Alexander Zusia Friedman

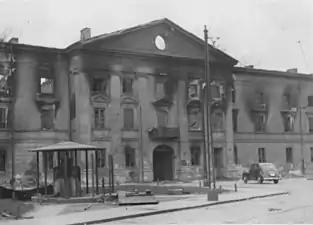
Ruin of the Judenrat building in Warsaw

On 20 November 1939 Friedman was arrested together with 21 other Polish Jewish leaders and jailed for one week to prevent them from resisting the construction of the Warsaw Ghetto. After his release he became the sole representative of Agudath Israel in the Warsaw Judenrat (Jewish Community Council), which advised the American Jewish Joint Distribution Committee regarding the latter's relief efforts. At that time, religious Jews faced much discrimination from secular Jewish relief organizations. Friedman successfully pushed for the opening of the first kosher soup kitchen in Warsaw, which was followed by the opening of several other free kitchens operated by Agudath Israel workers. The Joint and the Judenrat entrusted him with hundreds of thousands of dollars in stipends to distribute to the hundreds of refugee families that arrived penniless in Warsaw, a task he fulfilled with humility and sensitivity.